Lone pair

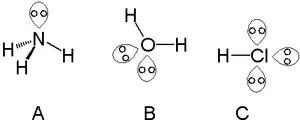
Lone pairs in ammonia (A), water (B), and hydrogen chloride (C)

A "single" lone pair can be found with atoms in the nitrogen group, such as nitrogen in ammonia. "Two" lone pairs can be found with atoms in the chalcogen group, such as oxygen in water. The halogens can carry "three" lone pairs, such as in hydrogen chloride.